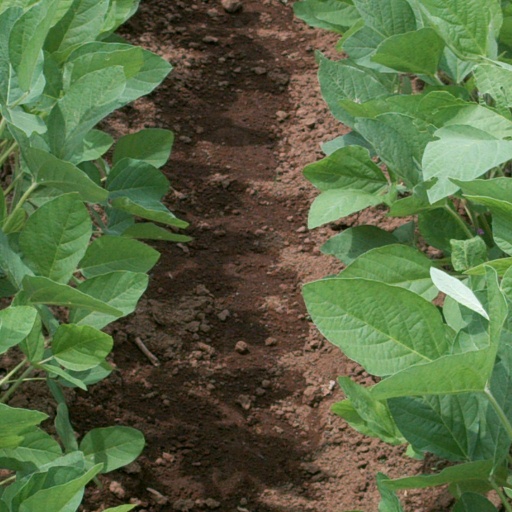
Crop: soybean